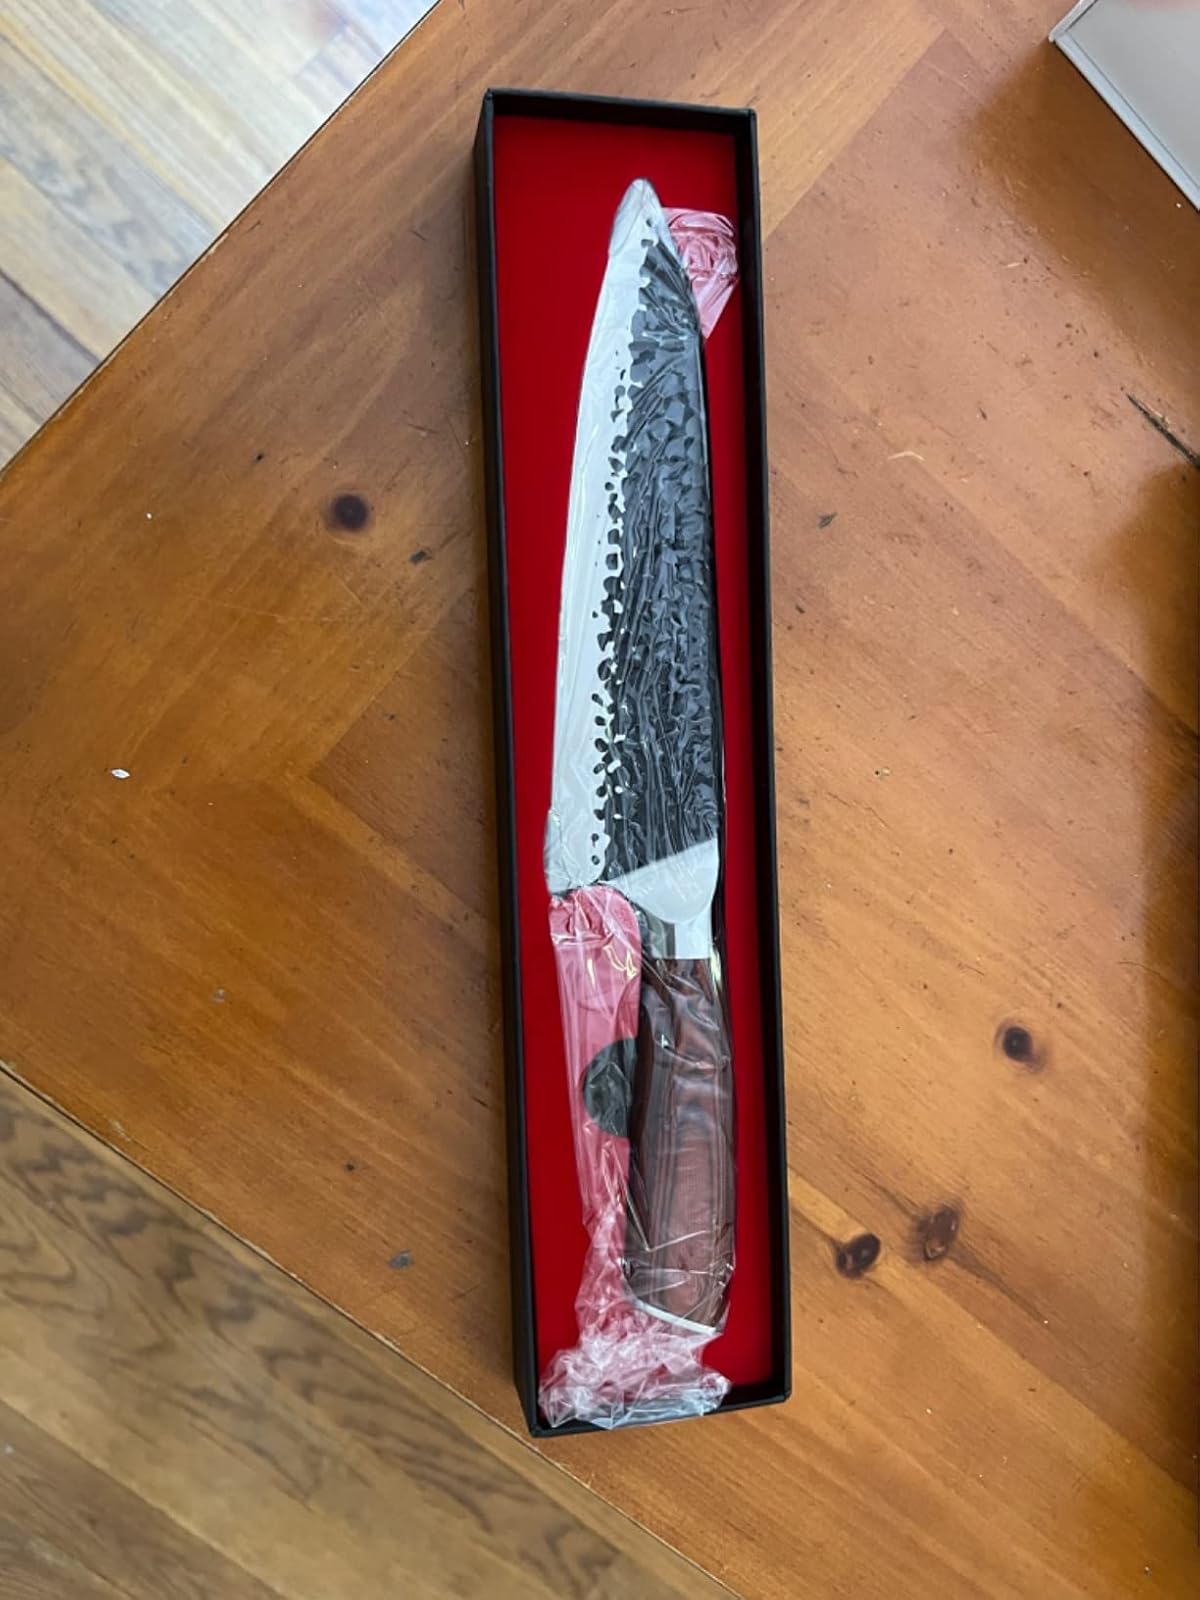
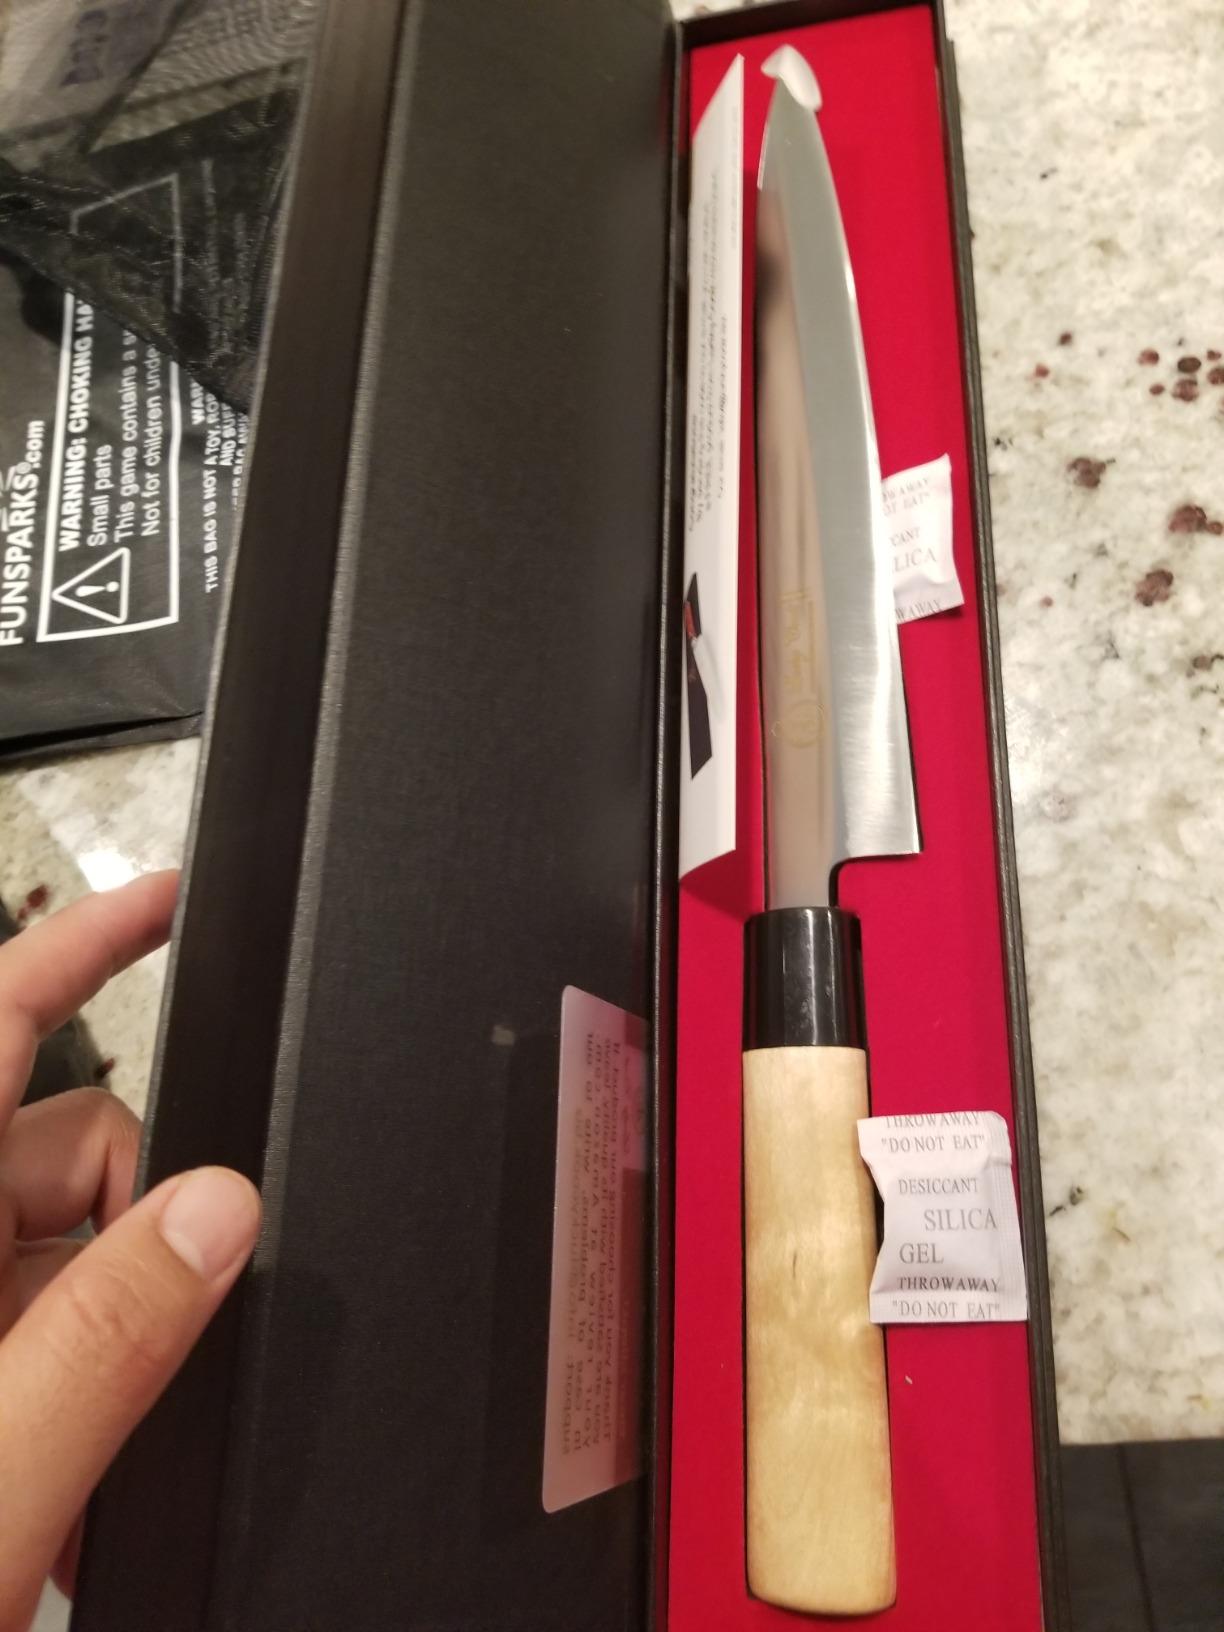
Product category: items_knife
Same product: no